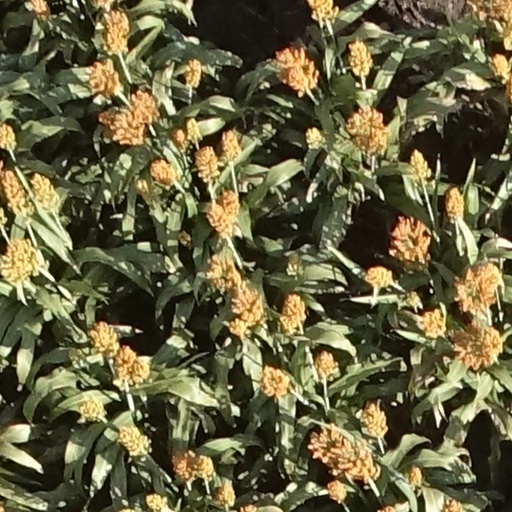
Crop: sorghum